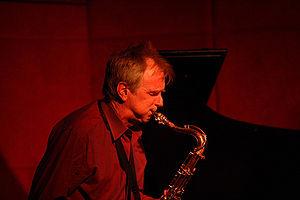
Bennie Wallace, né le 18 novembre 1946 à Chattanooga dans le Tennessee, est un saxophoniste américain de jazz. Il a forgé son style en s'inspirant de Johnny Hodges ou Ben Webster, un son qui évoque souvent celui de Coleman Hawkins et Eric Dolphy.
The Art of the Saxophone est un album de jazz de Bennie Wallace enregistré en 1987 à New York et paru sur le label japonais Denon.